Churchmans Crossing station

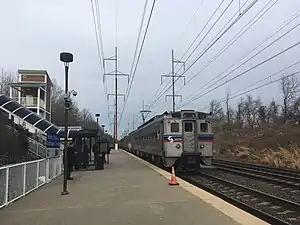
Churchmans Crossing station platform

Churchmans Crossing station is a SEPTA Regional Rail station in Newark, Delaware. Located at 1 Fairplay Boulevard, it serves the Wilmington/Newark Line. The station lies on the property of the Delaware Park Racetrack, and has a 125-space parking lot. It is served by SEPTA on weekdays only. Churchmans Crossing station is referred to as Fairplay Station at Churchmans Crossing by DART First State.